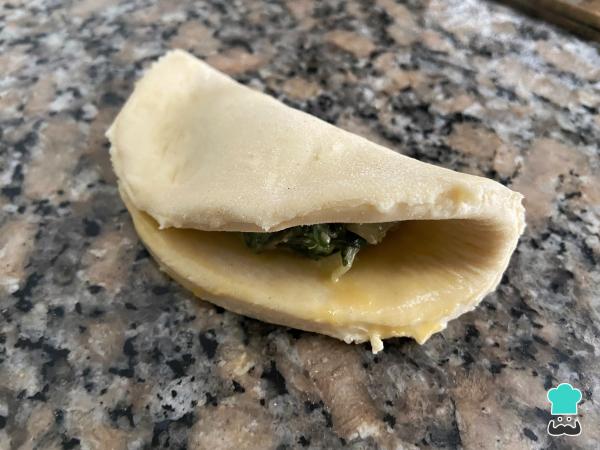
8Cierra tus empanadas de vigilia haciendo algo de presión cerca del relleno.